Magtymguly Pyragy

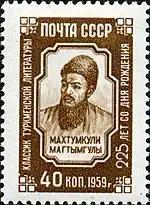
1959 postage stamp of the USSR

Magtymguly was one of the first Turkmen poets to introduce the use of classical Chagatai, the court language of the Khans of Central Asia, as a literary language, incorporating many Turkmen linguistic features. His poetry exemplifies a trend towards increased use of Turkic languages rather than Persian; he is revered as the founder of Turkmen poetry, literature and language. Magtymguly's poetry also gave start to an era litterateurs depict as the "Golden age" in Turkmen literature. His literary form became a powerful symbol of the historical and the incipient national consciousness of the Turkmen people.